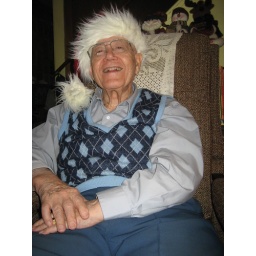
I took a shot of Grandfather in his Santa hat trying to angle it to only show the white of the hat.